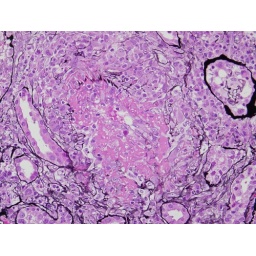
An arteriole showing vasculitis. Fibrinoid necrosis seen in the arterial wall (Jones silver x400)